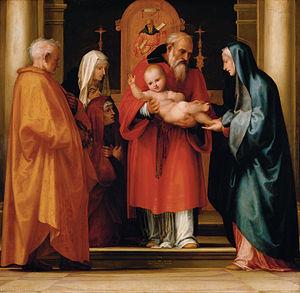
L'Adoration des mages est un tableau d'Albrecht Dürer réalisé en 1504.